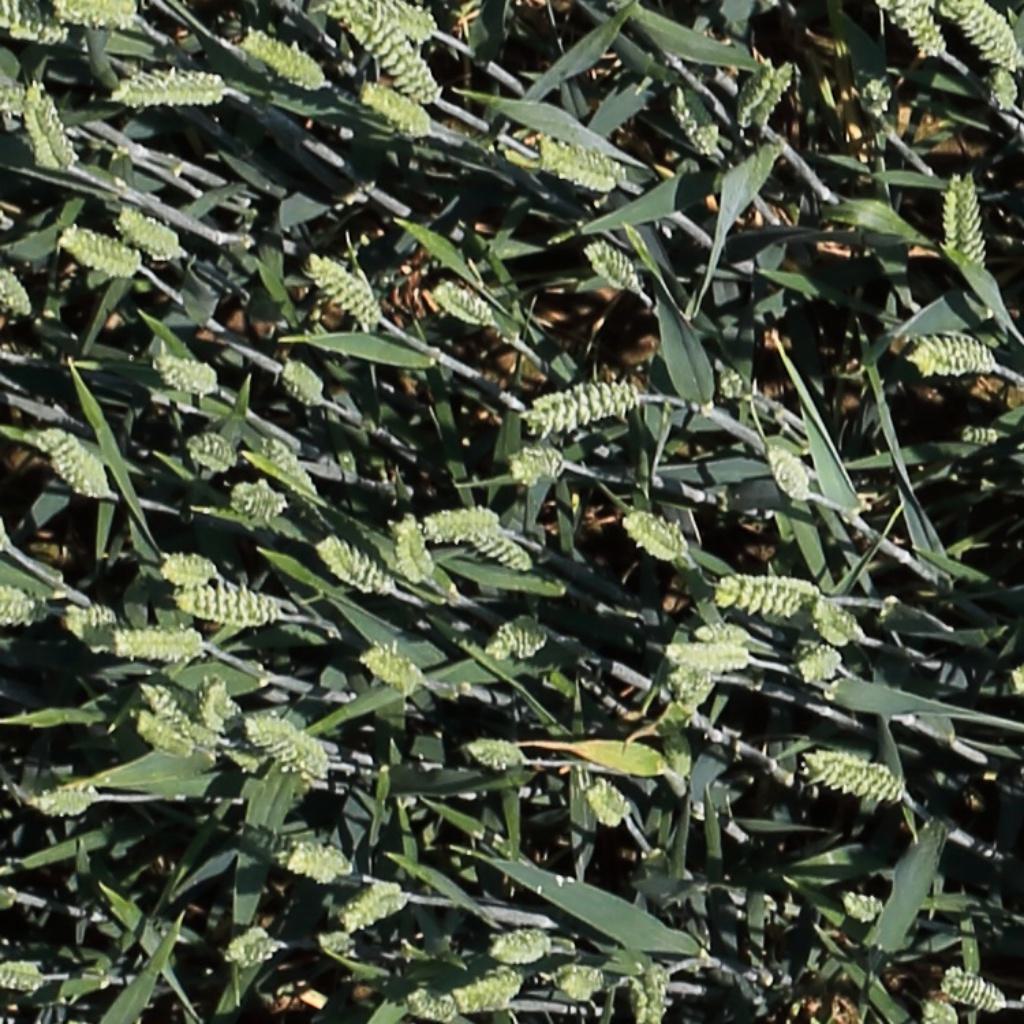
Country: Switzerland
Location: Usask
Wheat development stage: Filling